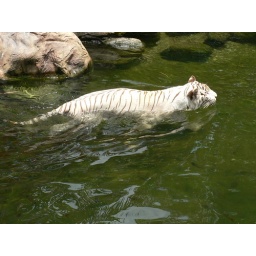
white tiger in water with school of fish following